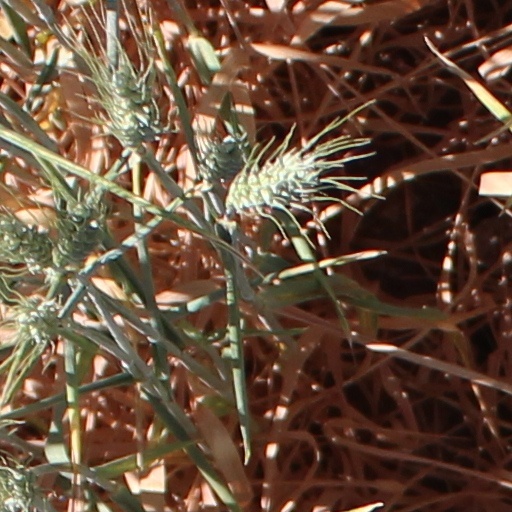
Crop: wheat